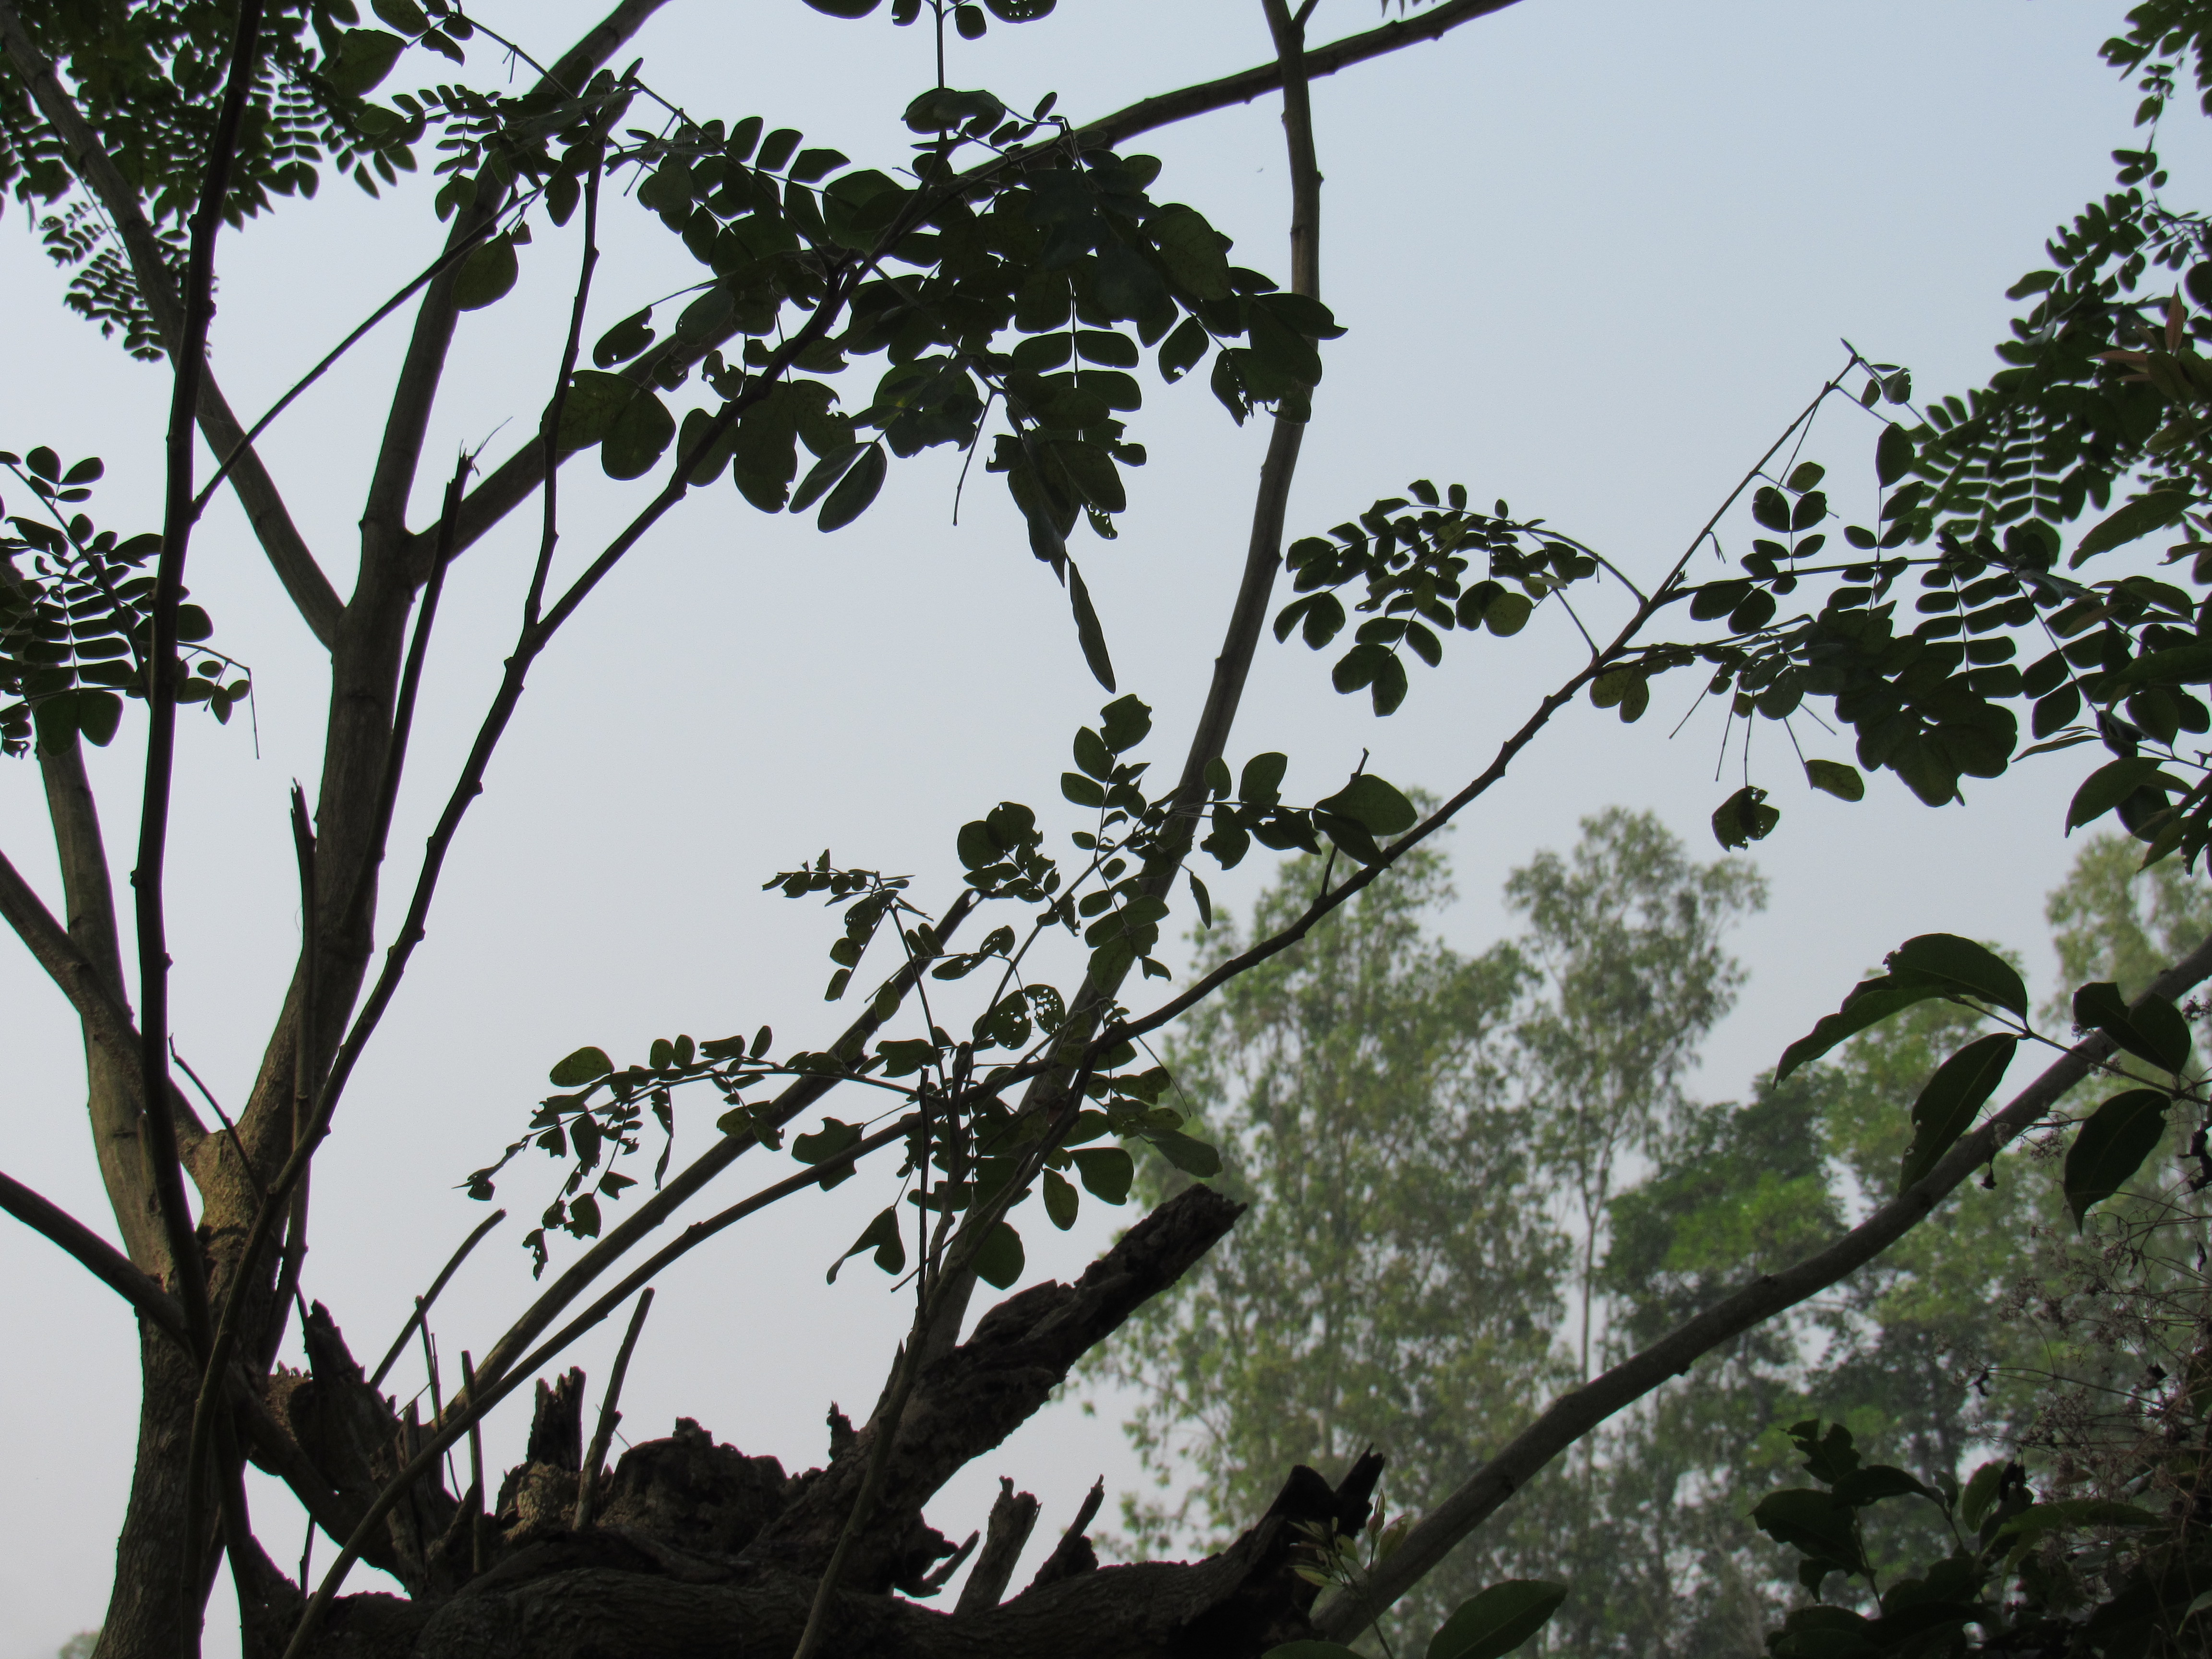
tree, branch, leaf, plant, atmospheric phenomenon, woody plant, botany, sky, twig, flower, plant stem, forest, jungle, rainforest